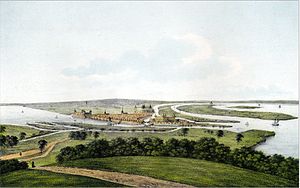
Hamborg / Historie
Hamborg er den næststørste by i Tyskland efter Berlin og den ottende største by i Europa.Byen havde et indbyggertal på 1.899.160 per 31. december 2019, det større tætbebyggede område 2,8 mio. indbyggere, mens metropolregionen Hamborg havde 5,38 mio. indbyggere. Hamborg er beliggende i Nordtyskland ved floden Elben, ca. 100 km. sydøst for dens munding i Nordsøen. Byen, der ligesom Berlin udgør én kommune, danner sin egen delstat og er Tysklands arealmæssigt næstmindste; kun Bremen er mindre.